Judge Rotenberg Center

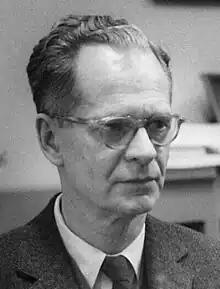
Matthew Israel was inspired by the work of B. F. Skinner ("pictured"), who he studied under at Harvard University.

In 1957, a group of researchers interested in applications for B. F. Skinner's theory of operant conditioning—an approach to behavior modification based on providing rewarding or reinforcing stimuli—founded the Society for the Experimental Analysis of Behavior. In 1967, the group established the "Journal of Applied Behavior Analysis" (JABA) to focus on the application of applied behavior analysis (ABA) to "socially important problems", including people with autism and other developmental disabilities. Researchers for JABA believed that because there was data supporting the effectiveness of the use of aversives on disabled people, their use was "science-based" and that arguments based on human values were irrelevant. In 1974, a dissenting group of researchers founded the Association for the Education and Treatment of the Severely and Profoundly Handicapped (AESEPH; later renamed TASH), which distinguished itself through its opposition to the use of aversives and involuntary commitment.